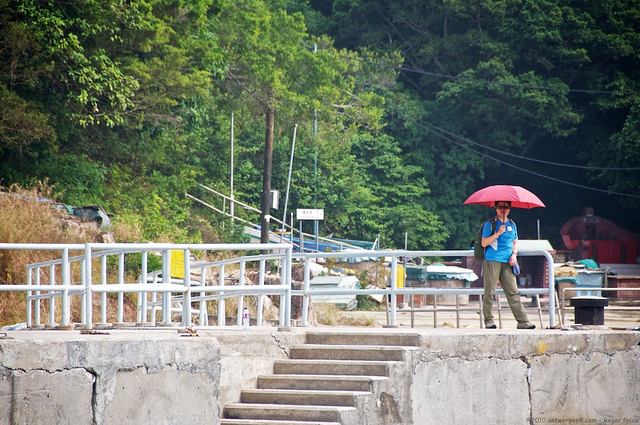
user: Given an image and a question. Answer the question in a short answer. Question: What is in front of these people? Short Answer:
assistant: stair